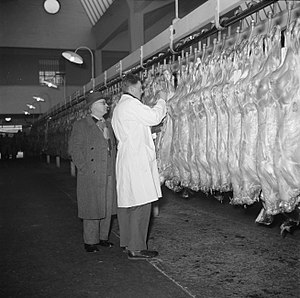
Slagteri
Slagteri i Kødbyen i 1954.
Et slagteri er et sted, hvor dyr bliver slagtet til konsum.